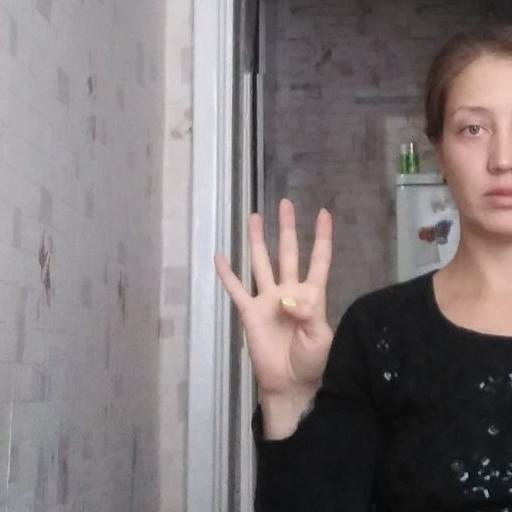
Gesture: four